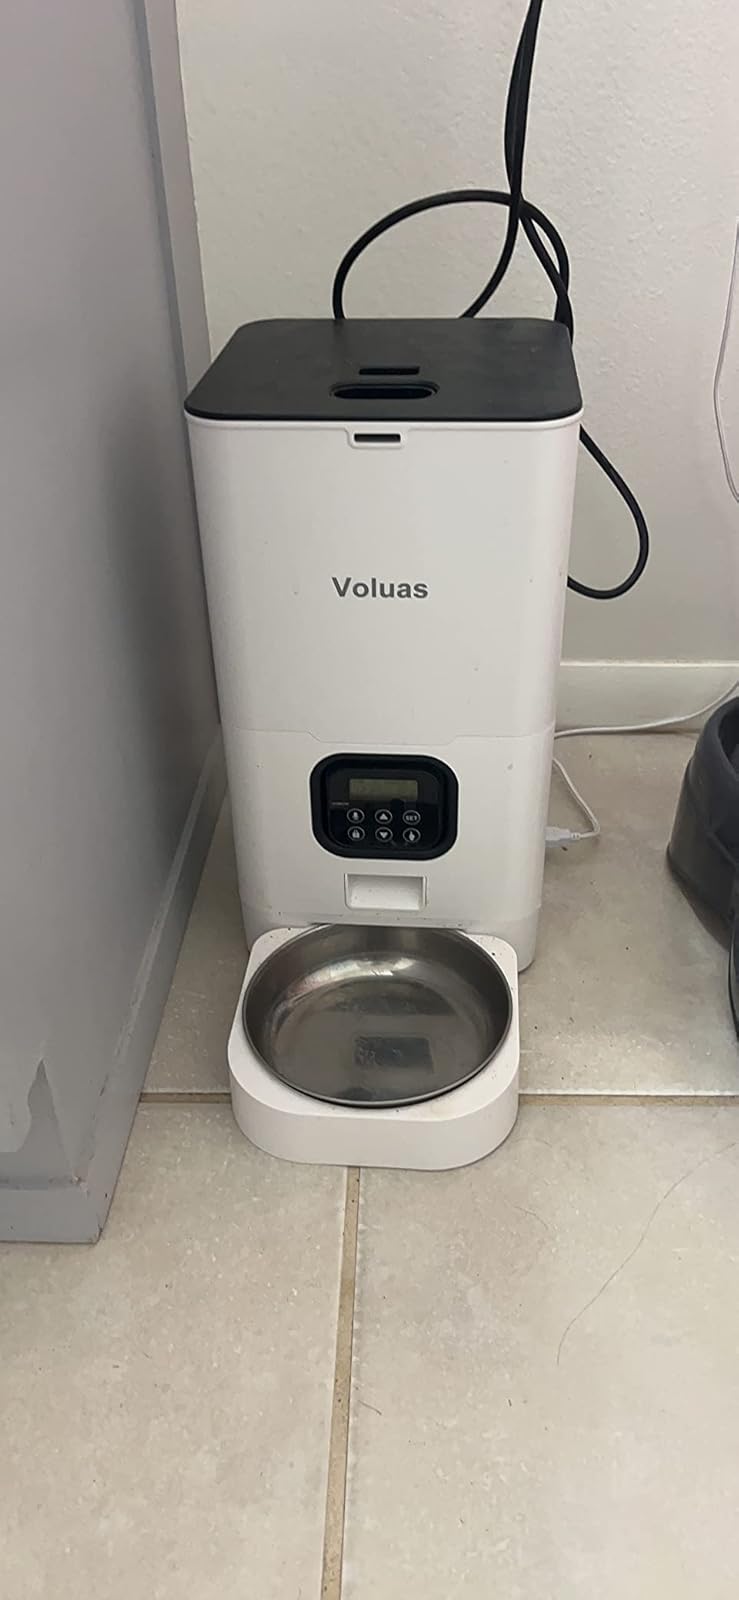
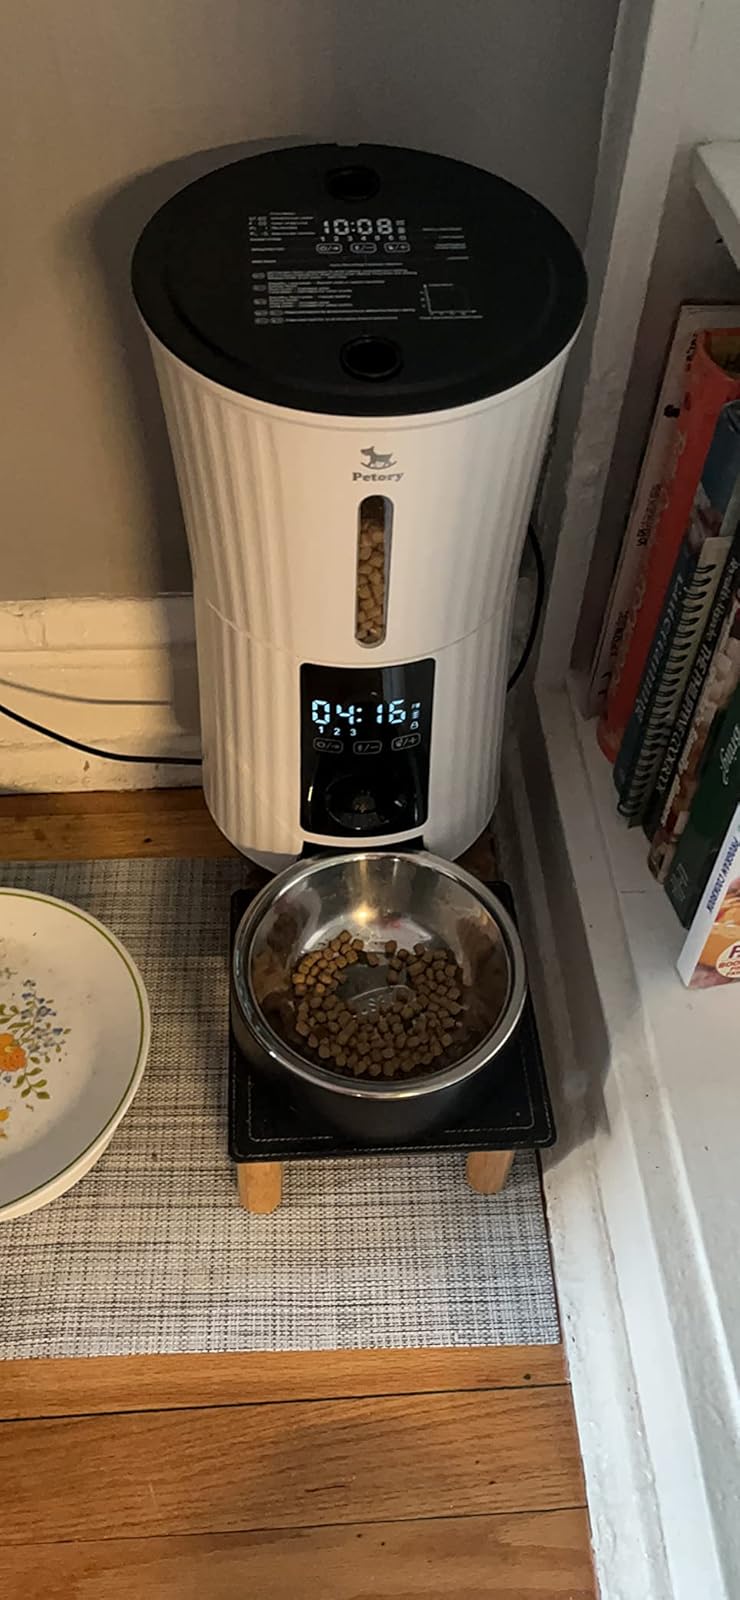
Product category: items_feeder
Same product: no